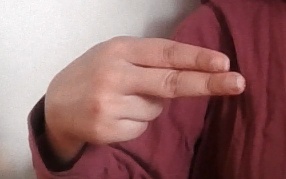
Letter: ain